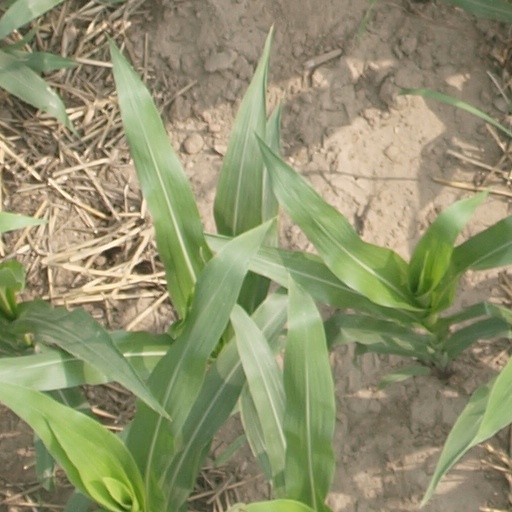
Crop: maize; corn